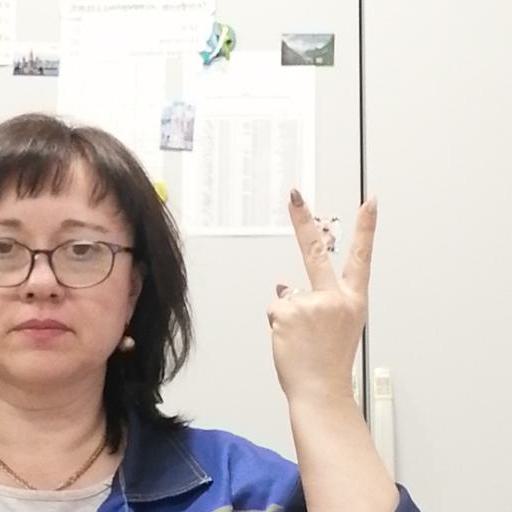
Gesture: peace_inverted